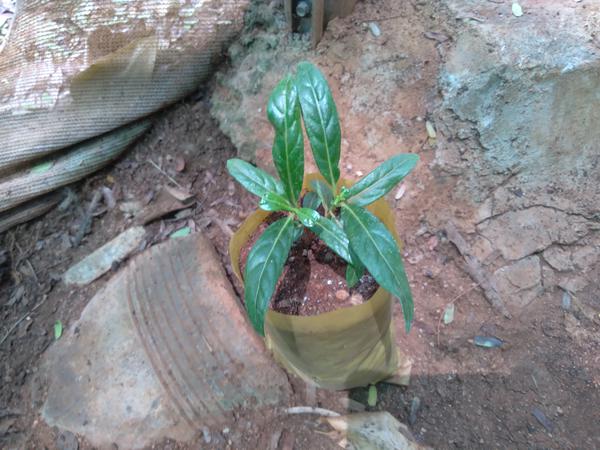
Plant: Nooni